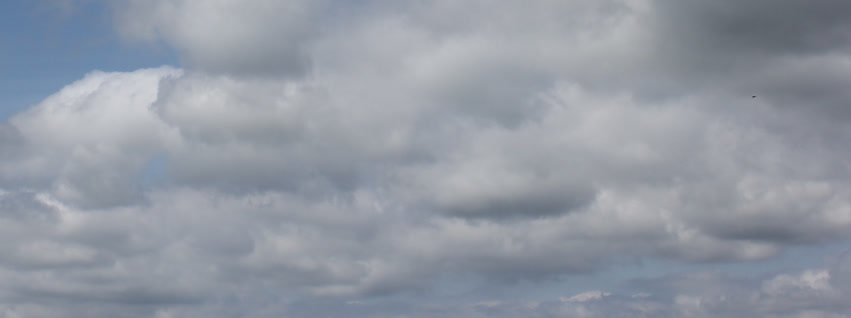
Cloud type: Stratocumulus